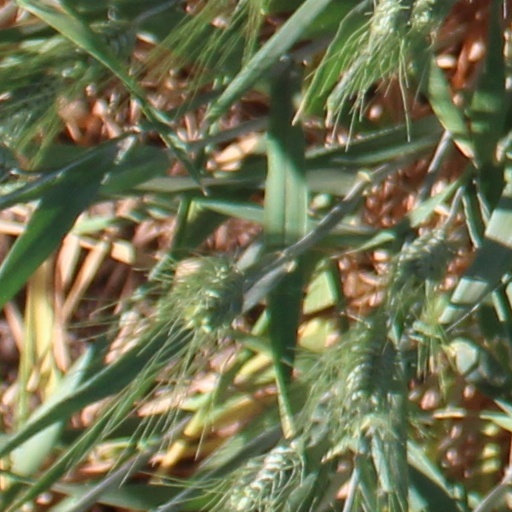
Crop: wheat